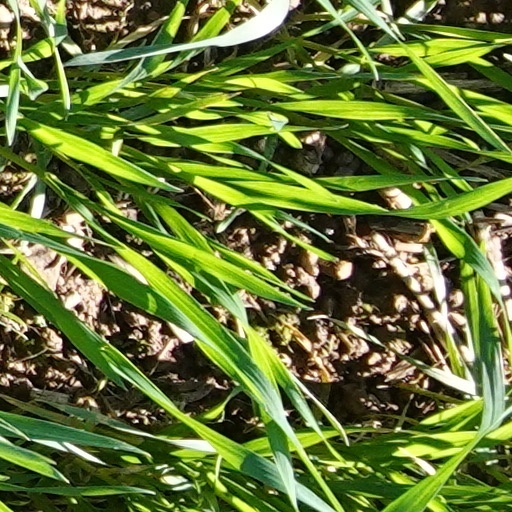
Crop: wheat